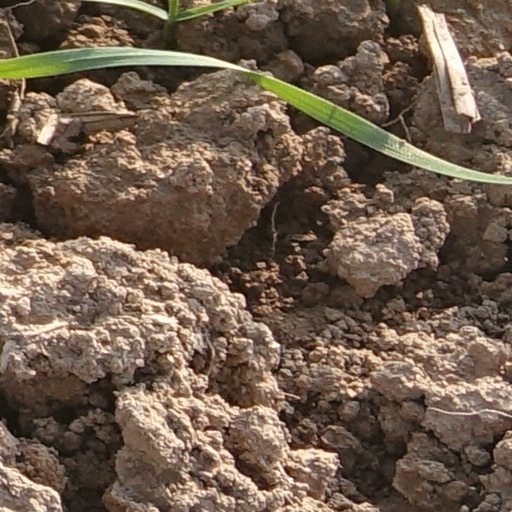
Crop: wheat